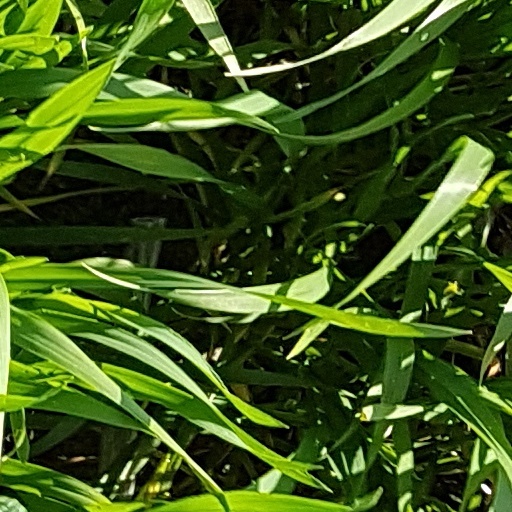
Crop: wheat